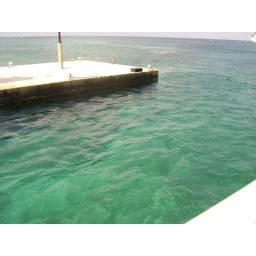
Look at how clear the water was in Grand Cayman